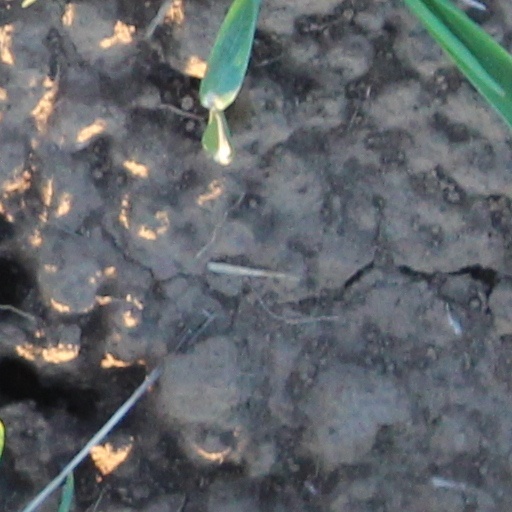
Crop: wheat